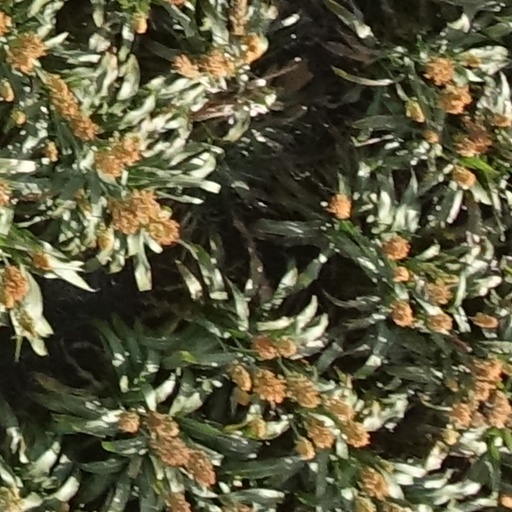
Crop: sorghum